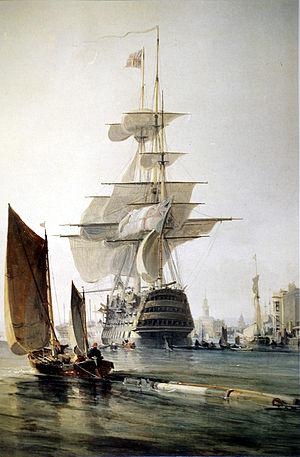
Robert Falcon Scott, né le 6 juin 1868 près de Plymouth et mort le 29 mars 1912 sur la barrière de Ross en Antarctique, est un officier de la Royal Navy et un explorateur polaire britannique, considéré comme l'une des principales figures de l'âge héroïque de l'exploration en Antarctique, pour lequel il dirige deux expéditions : l'expédition Discovery et l'expédition Terra Nova. Au cours de la seconde, Scott mène un groupe de cinq personnes au pôle Sud le 17 janvier 1912, où ils découvrent que l'expédition norvégienne de Roald Amundsen les avait précédés de quatre semaines. Sur le chemin du retour, tous vont mourir d'épuisement, de faim et de froid.
La classe Caledonia est une classe de vaisseau de ligne de 1ᵉʳ rang armés de 120 canons, conçue pour la Royal Navy par Sir William Rule. Elle comprend 9 navires répartis en deux sous-classes. Un dixième navire aurait dû être construit mais il est modifié et lancé sous le nom de HMS Queen en 1839.
George Hyde Chambers senior, né le 23 octobre 1803 à Whitby et mort le 29 octobre 1840 à Brighton, était un peintre de marine anglais.